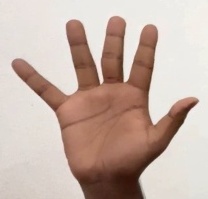
ASL sign: 5